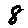
Label: 8